Moturoa AFC

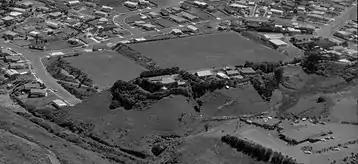
Onuku Taipari Domain ○ 1984

Originally the Moturoa Football Club was a short-lived rugby club, started by the Breakwater Sports Committee in the kiosk at Ngāmotu Beach in early 1914, before amalgamating with the Star club. Moturoa FC's home ground was the prison reserve field adjacent to Otaka Street in Moturoa. The club retained one junior team for a short period after the amalgamation that played in the Moturoa club's colour white, with the addition of a star emblem on the shirt chest.